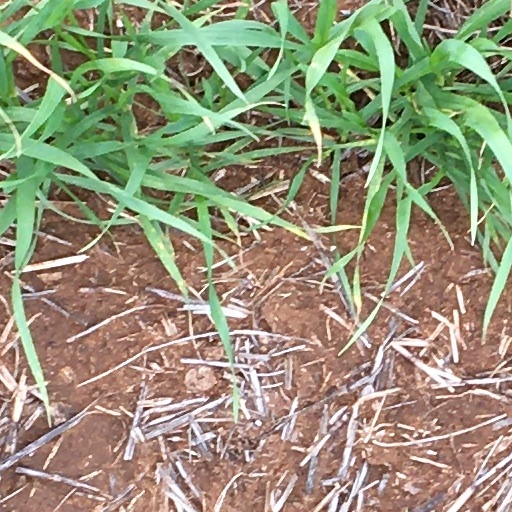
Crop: wheat